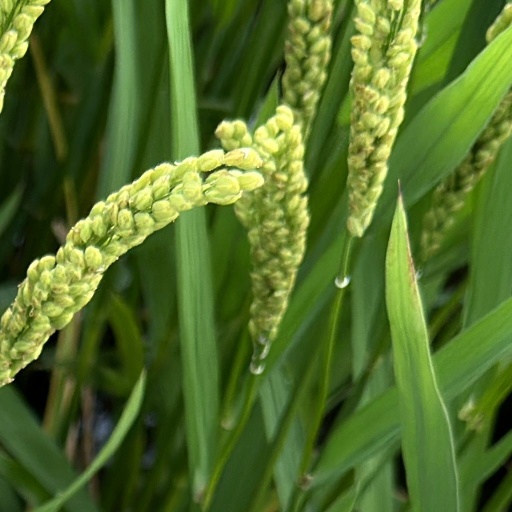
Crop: rice